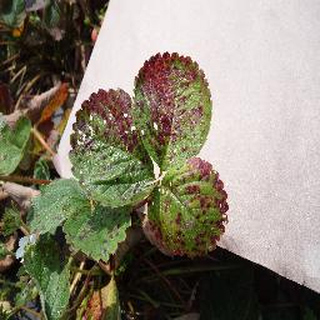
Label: strawberry_leaf_scorch